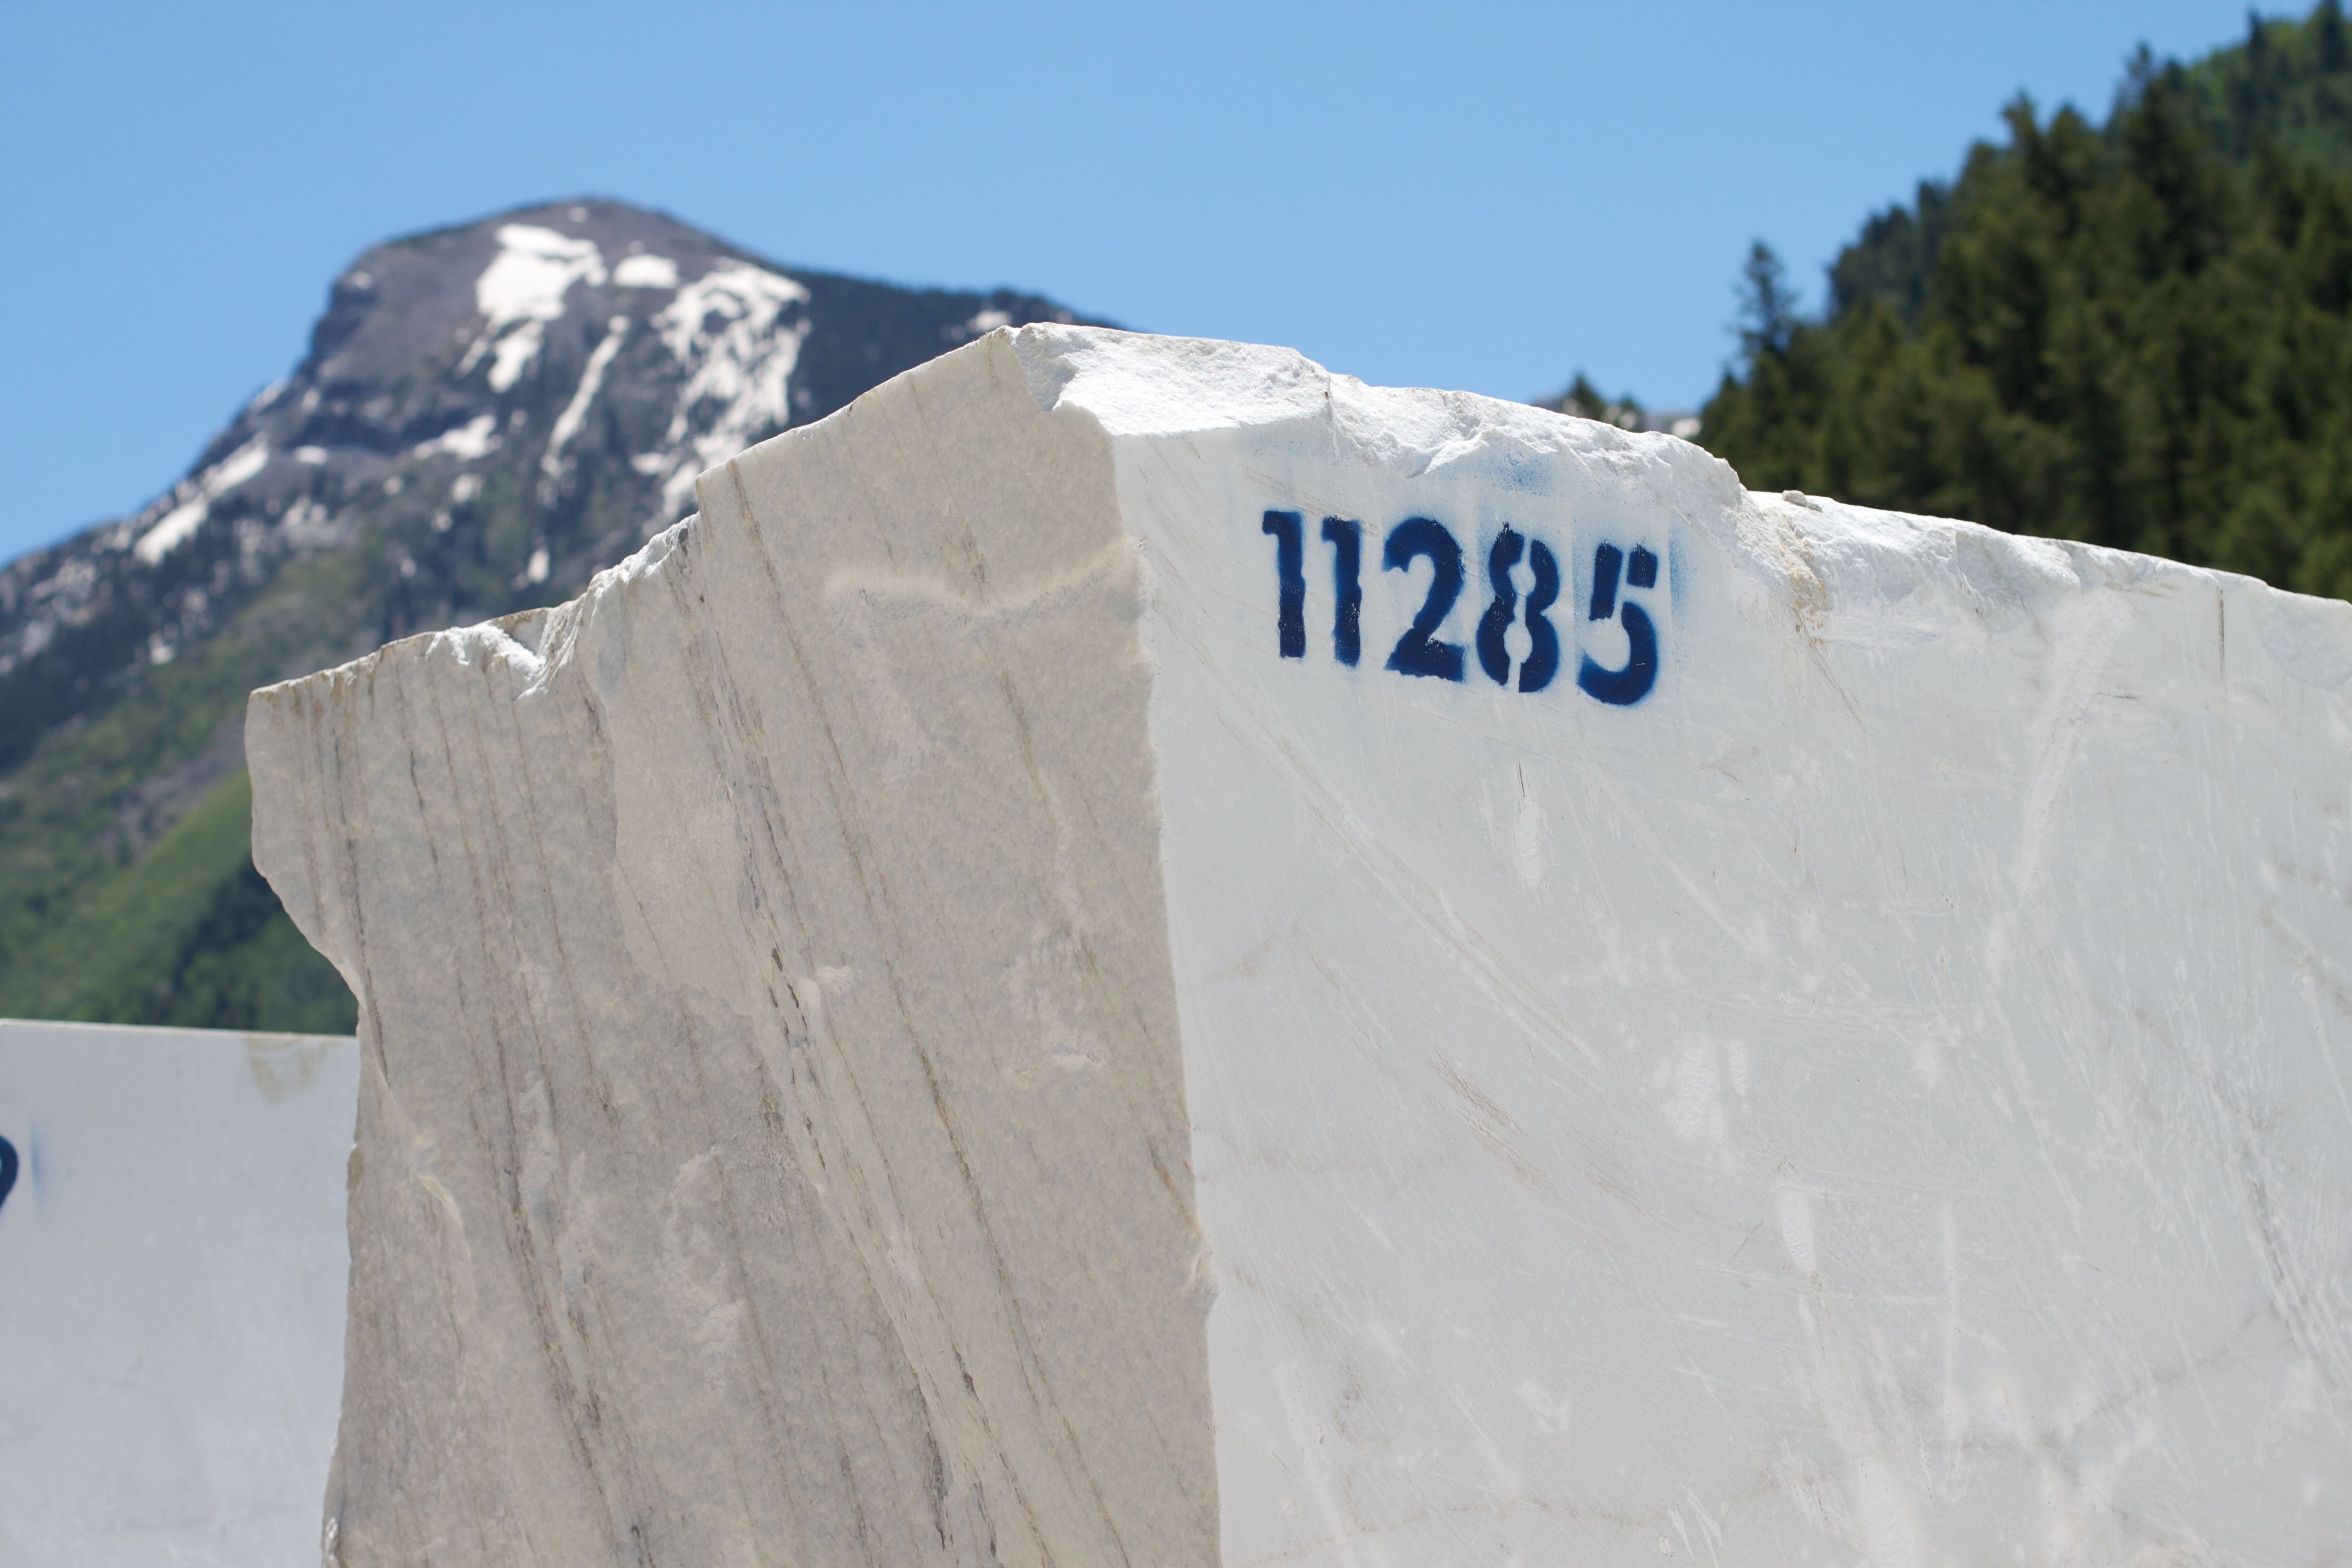
mountain, snow, ice, terrain, geology, colorado, odyssey, 2011365, geological phenomenon